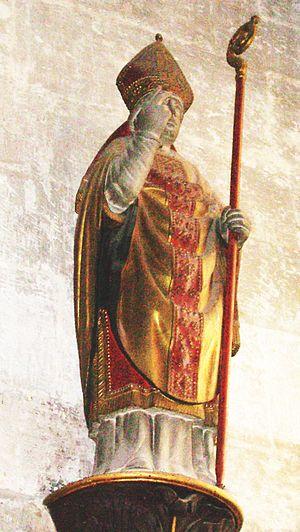
Statue de Saint Mauxe dans la collégiale de Vernon
Saint Maxime d’Évreux, surnommé localement saint Mauxe, est appelé en latin Sanctus Maximus.
La collégiale Notre-Dame est un monument de la ville de Vernon dans l'Eure. Elle se situe face à l'hôtel de ville et à côté de l'office du tourisme.
Le diocèse d'Évreux est créé au IVᵉ siècle. Il dépend de l'archidiocèse de Rouen.